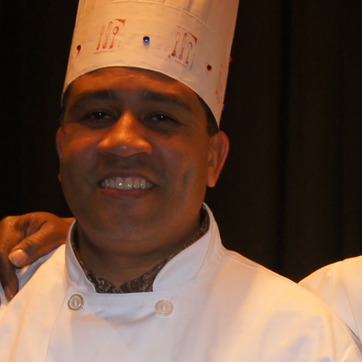
Material: skin